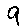
Label: 9